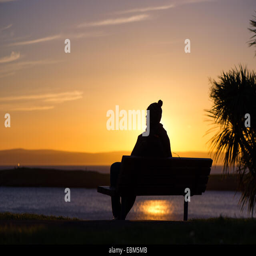
a man in a woolly hat watches the sunset at the beach